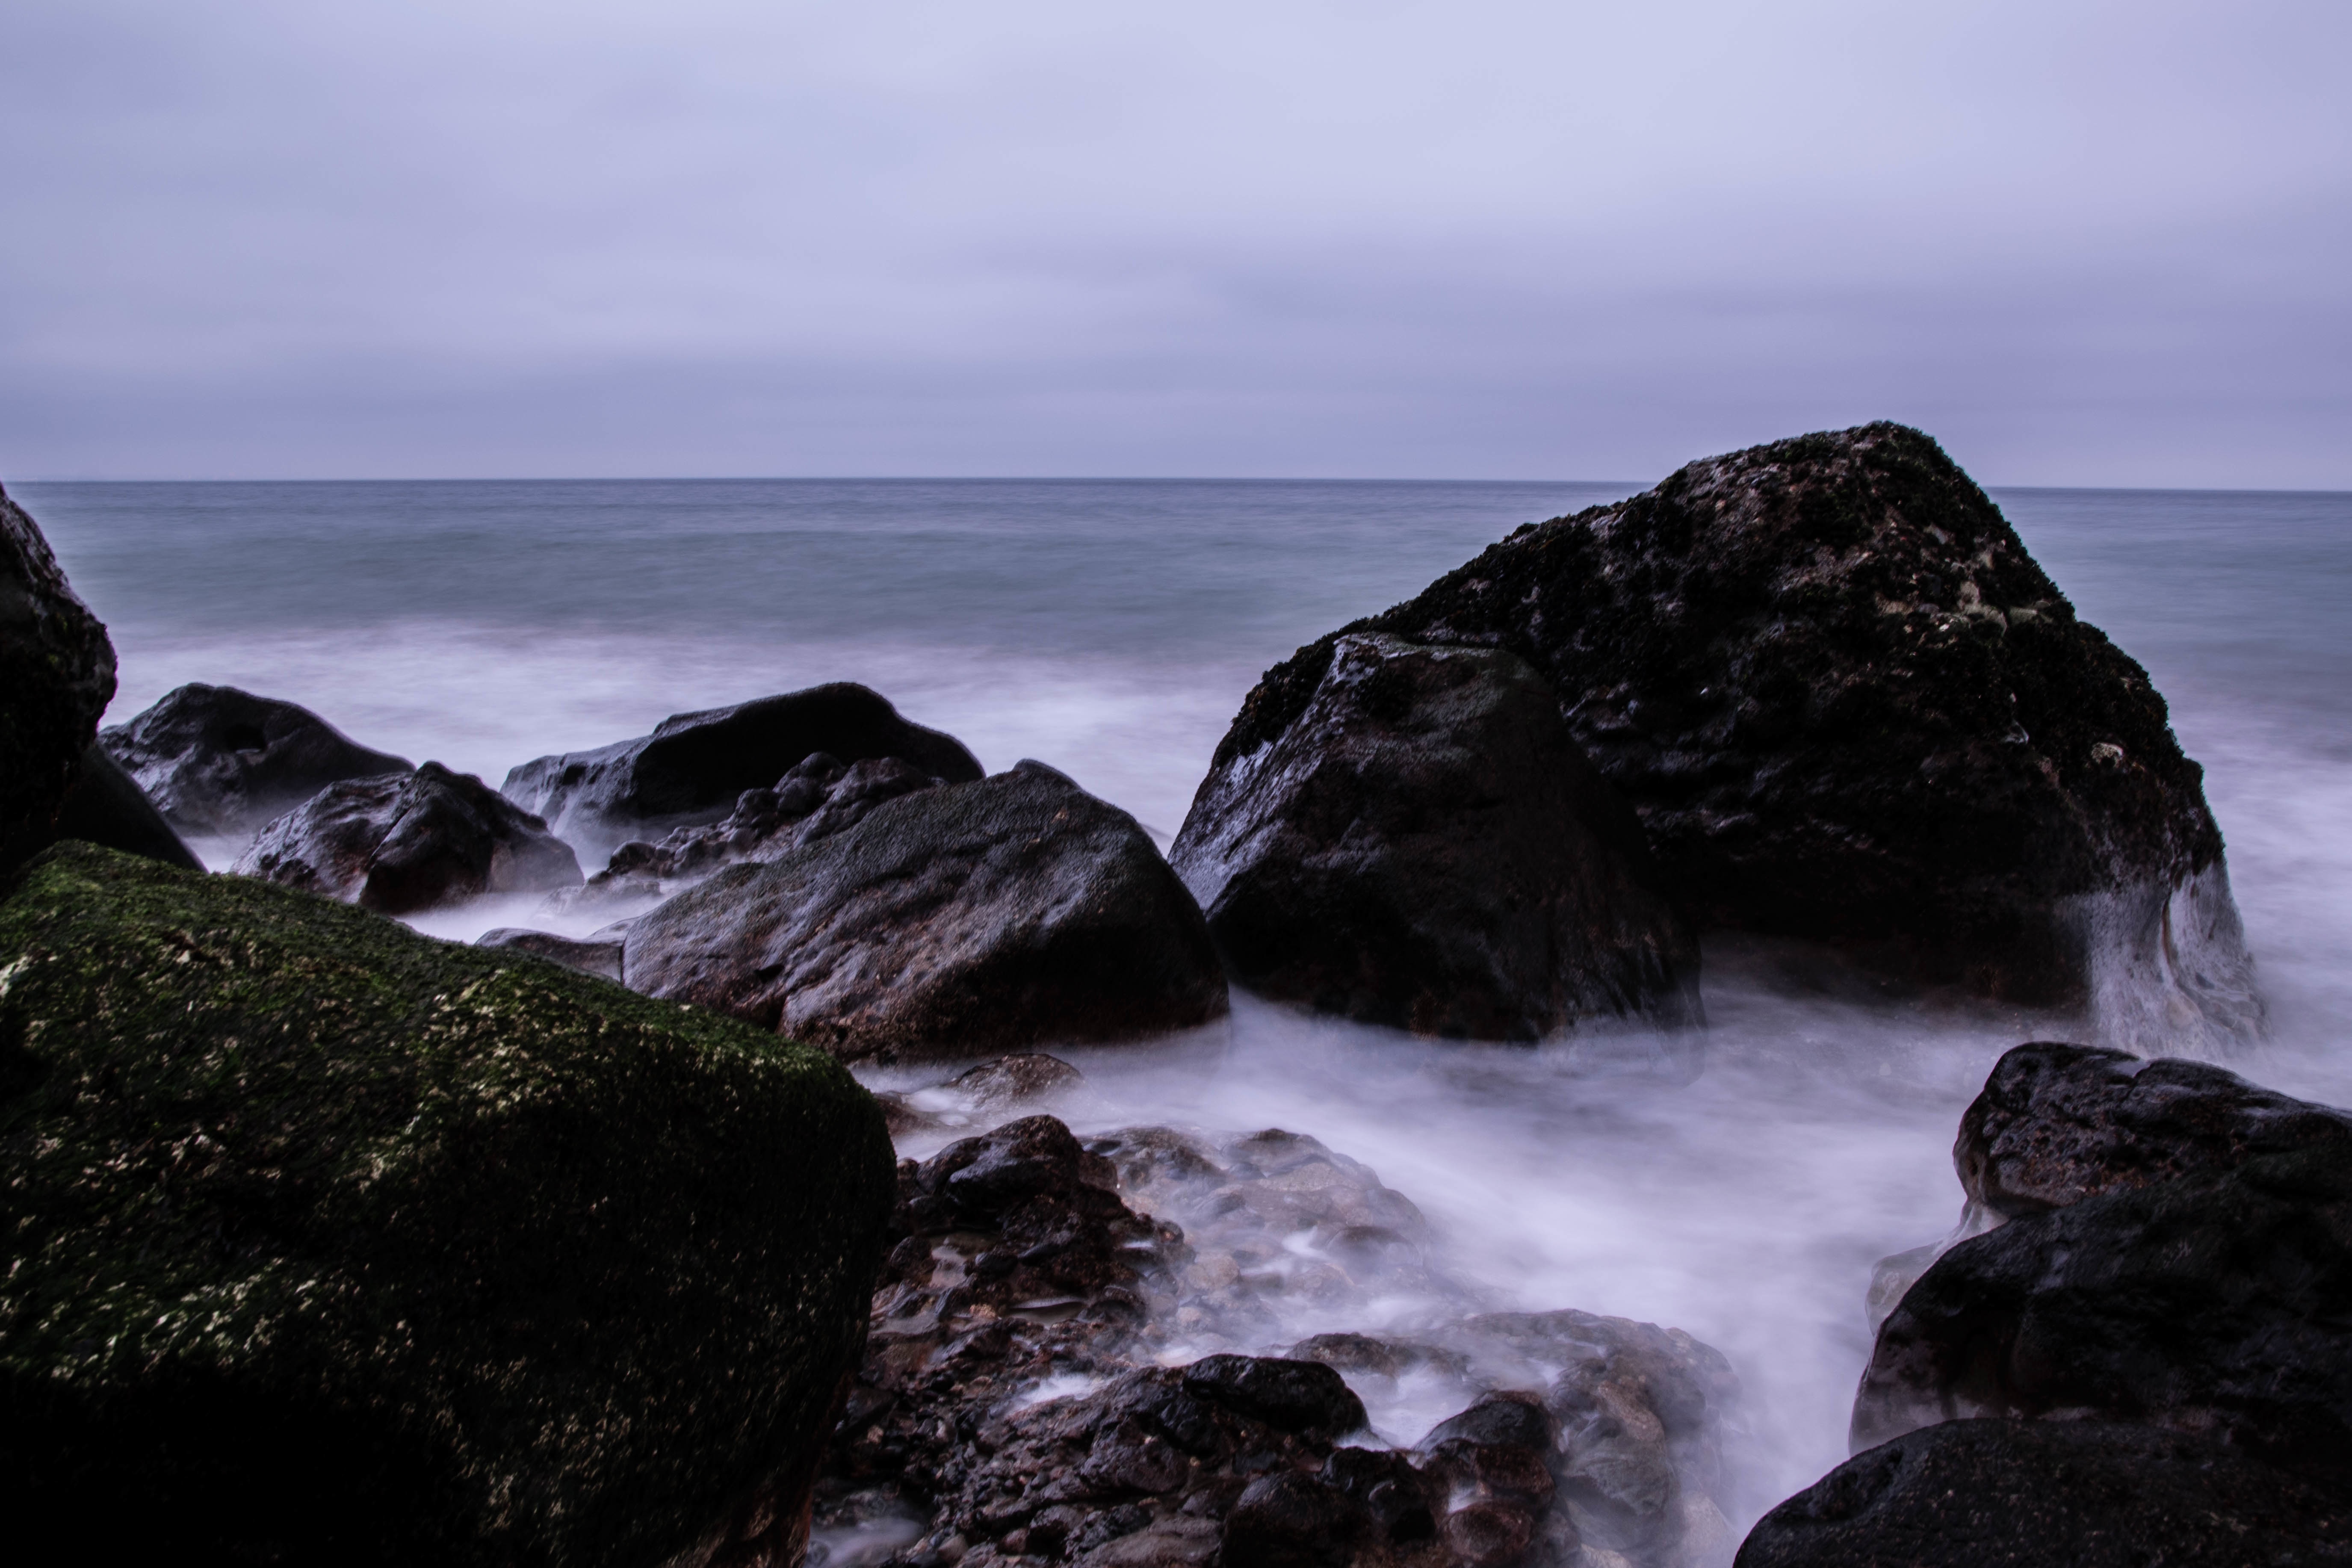
beach, landscape, sea, coast, water, nature, rock, ocean, horizon, mountain, cloud, sunrise, sunset, morning, shore, wave, dawn, cliff, dusk, bay, terrain, material, body of water, cape, landform, atmospheric phenomenon, wind wave